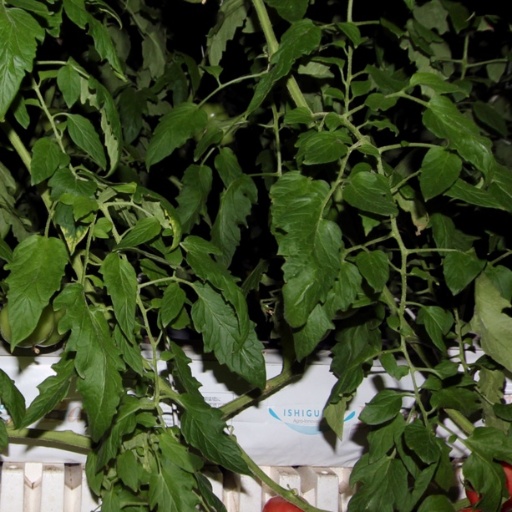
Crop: tomato